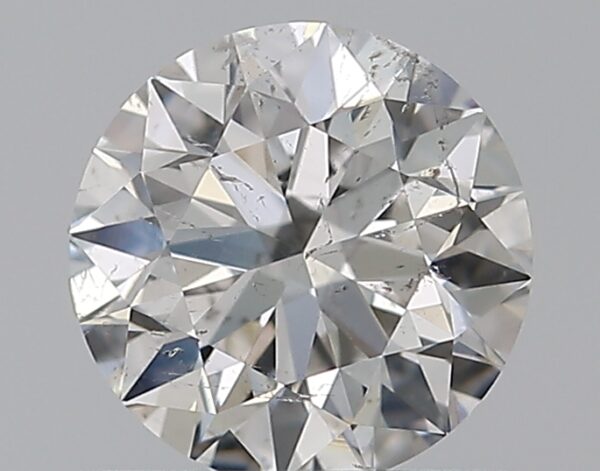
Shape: round
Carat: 0.53
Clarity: SI2
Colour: F
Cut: EX
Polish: EX
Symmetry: EX
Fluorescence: N
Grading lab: GIA
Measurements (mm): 5.17 x 5.19 x 3.24